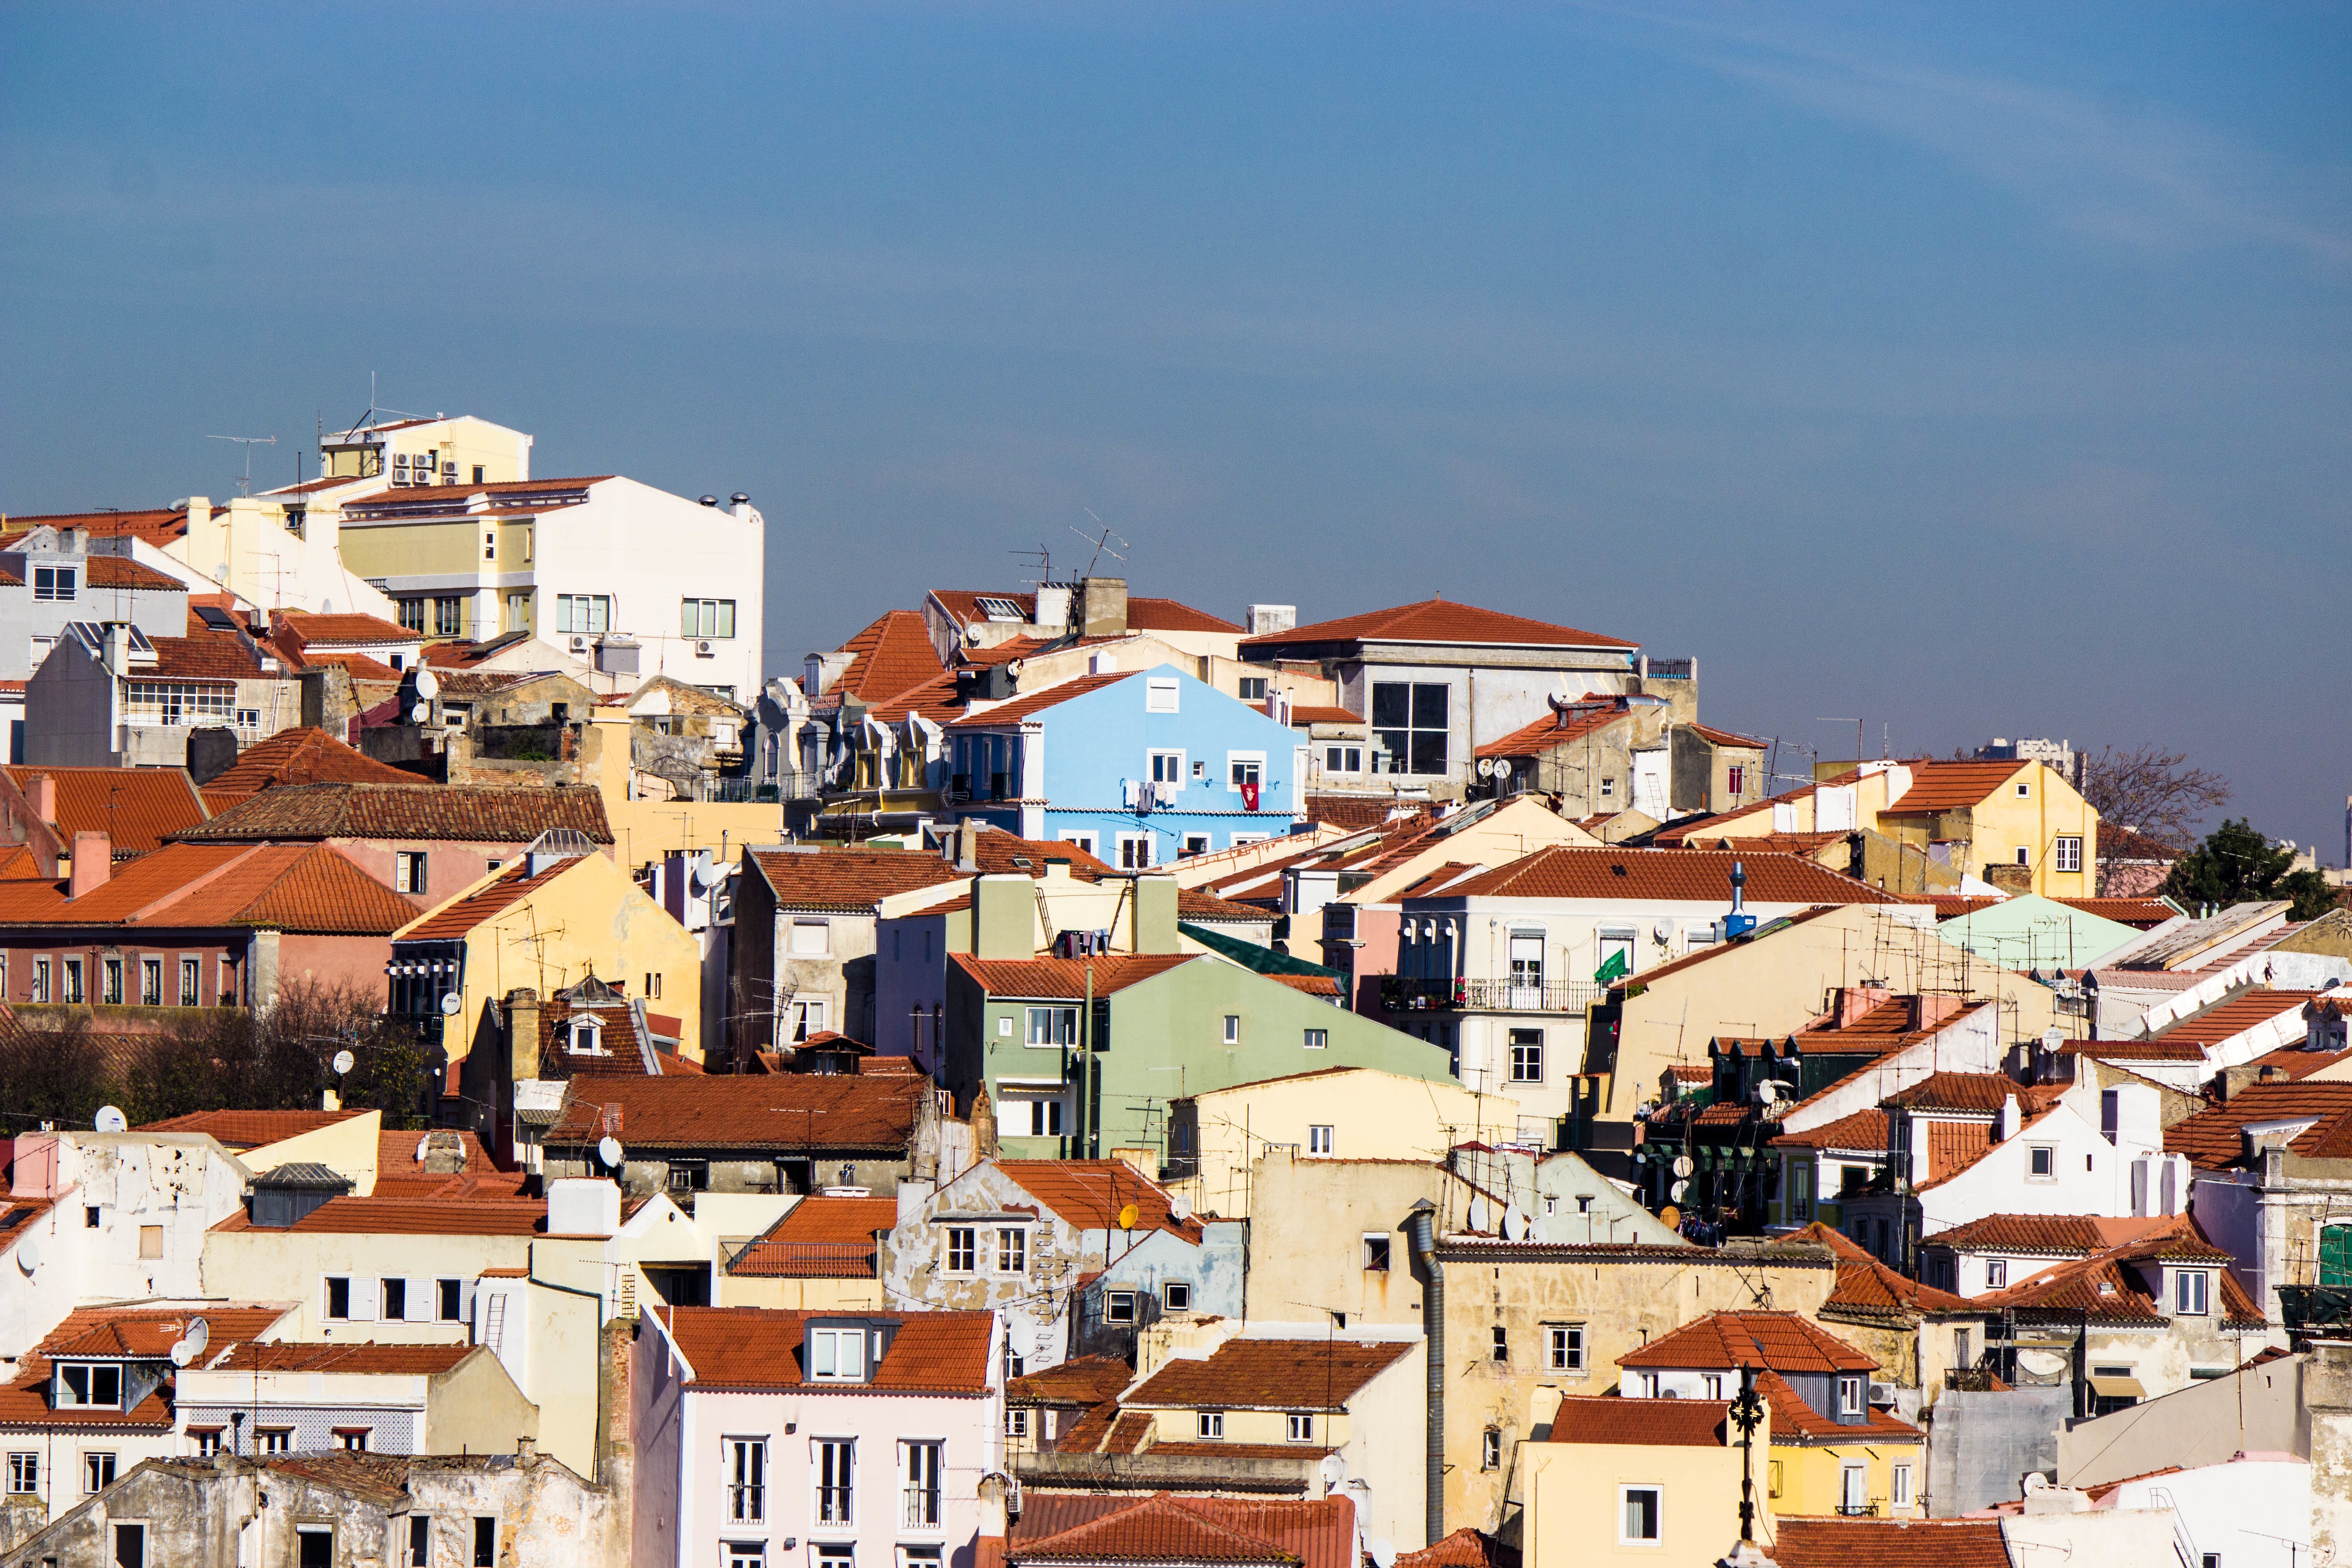
sea, coast, town, cityscape, vacation, village, suburb, neighbourhood, residential area, geographical feature, human settlement